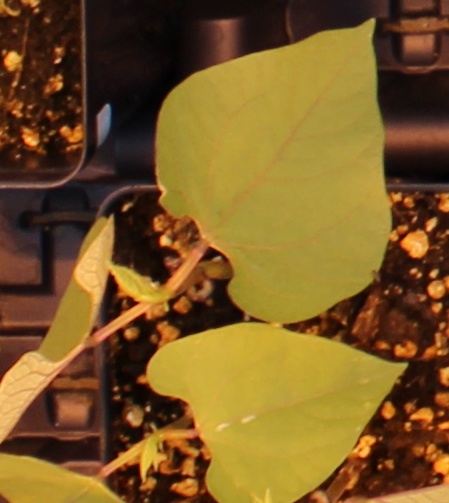
Label: Blackbean